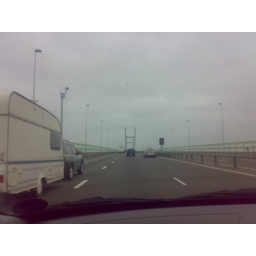
more gray over the bridge